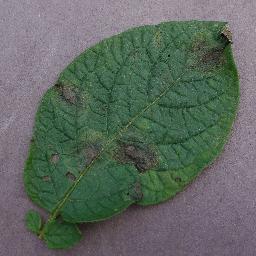
Label: Potato___Late_blight